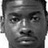
Emotion: neutral